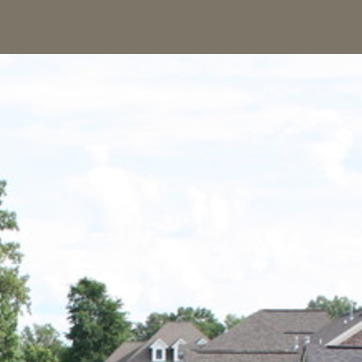
Material: sky